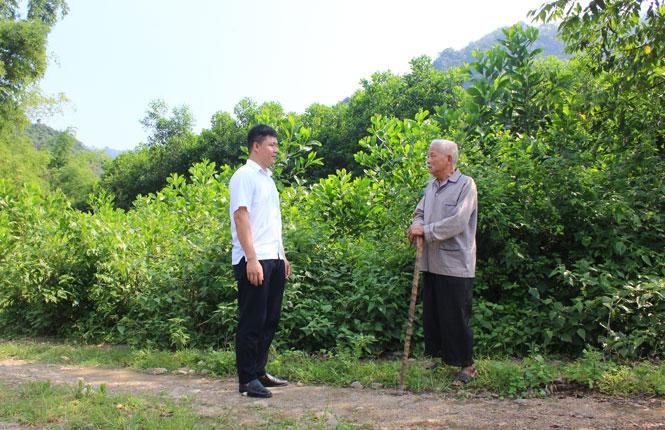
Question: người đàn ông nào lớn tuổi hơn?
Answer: người đàn ông bên phải